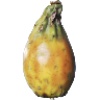
Label: cactus_fruit